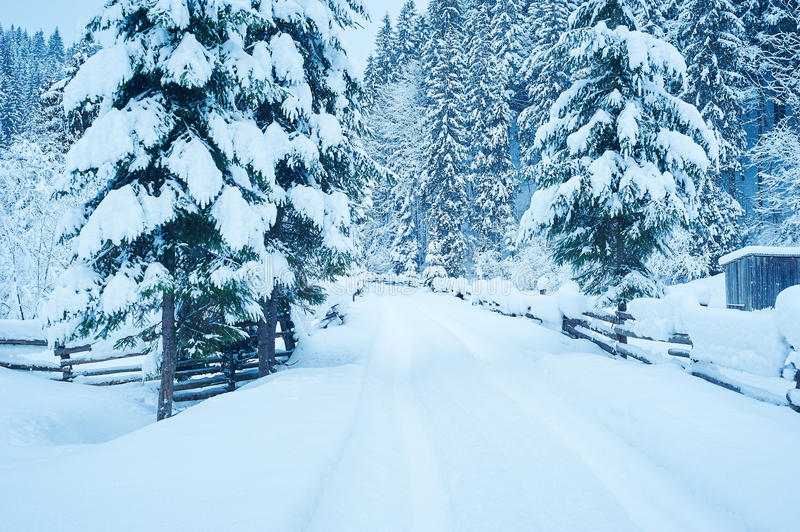
Weather: snow or frosty